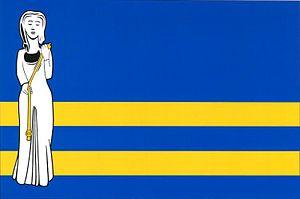
Mokošín est une commune du district et de la région de Pardubice, en République tchèque. Sa population s'élevait à 175 habitants en 2017.